Carbon footprint

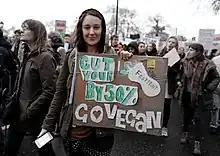
Sign at demonstration: "Go vegan and cut your climate footprint by 50%"

Efforts to reduce the carbon footprint of products, services and organizations help limit climate change. Such activities are called climate change mitigation.